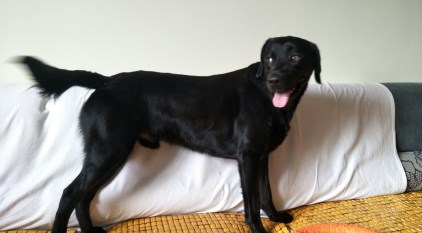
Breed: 3580-n000122-Labrador_retriever